Bassishaw

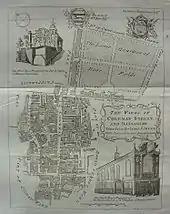
Cole's 1755 map of Bassishaw ward.

In this ward was a weekly cloth market, authorised by King Richard III. The coopers' guild hall was first founded in this ward in 1522, at The Swan, a public house, and, from 1547, their purpose-built hall. Their hall was destroyed in the Great Fire of London in 1666 but later rebuilt in situ. They rebuilt again in 1865, selling a part of the site to the City of London Corporation for the expansion of the Guildhall. This hall was destroyed by fire on the night of 29 December 1940.